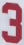
Number: 3